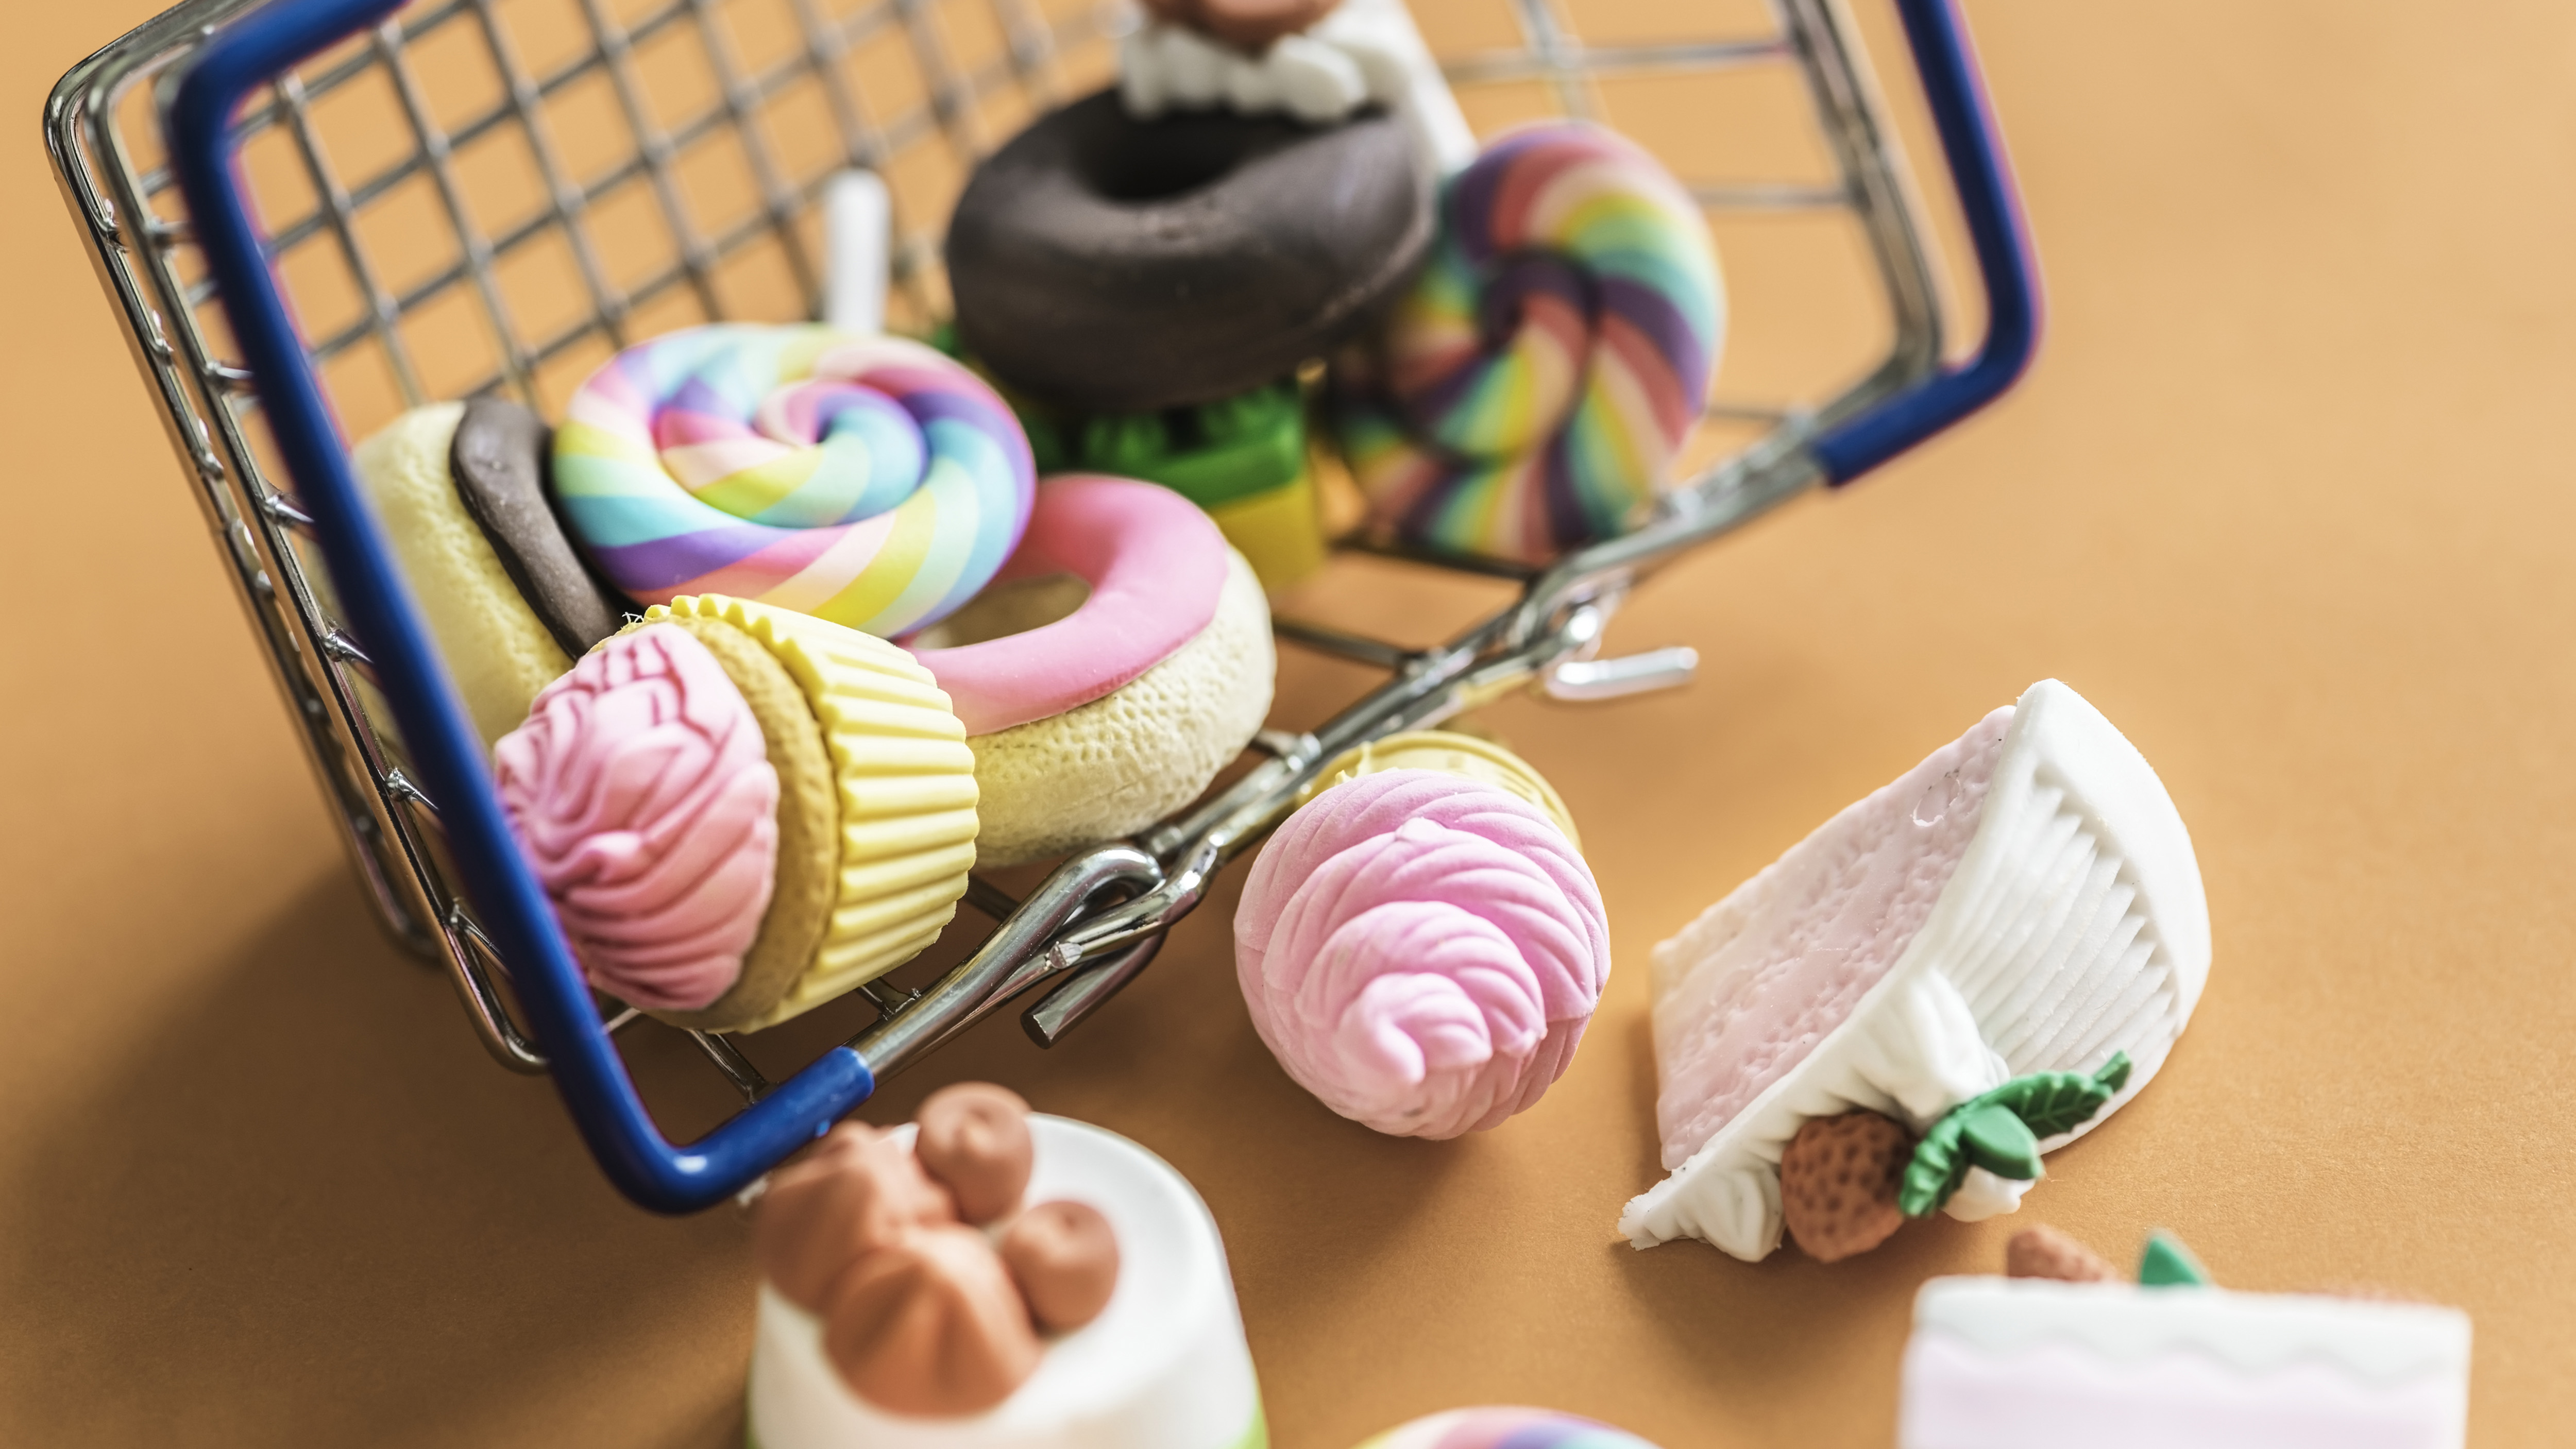
artificial, background, bakery, basket, bread, brown, bun, cake, candy, children, chocolate, close up, closeup, collection, colorful, cream, cupcake, cute, decor, decoration, decorative, delicious, dessert, donut, eating, education, fake, fake food, food, handmade, ice cream, ice cream cone, idea, lollipop, mini, miniature, muffin, orange, piece, pink, plastic, rainbow, shopping, shopping basket, small, snack, sweet, sweets, tasty, toys, yummy, sweetness, cuisine, petit four, macaroon, baked goods, fashion accessory, meringue, dish, marshmallow